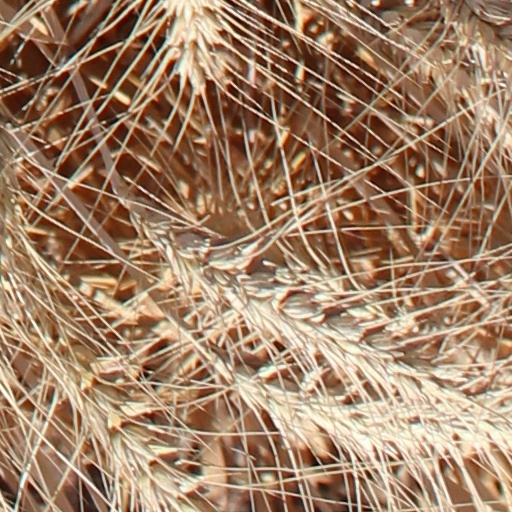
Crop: wheat